Harold Mortimer-Lamb

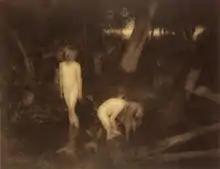
"The Pool", Harold Mortimer-Lamb c. 1907, a gelatin silver print

While living in Montreal, he had the opportunity to meet, and become acquainted with, many of the leading artists of the day including Homer Watson, William Brymner, Maurice Cullen, Laura Muntz Lyall and later, members of the Group of Seven, in particular A.Y. Jackson. During this time, he also acted as the Montreal correspondent for the leading English art journal, "The Studio". As an art critic he wrote in defence of the Group of Seven at a time when most other critics were attacking their work.